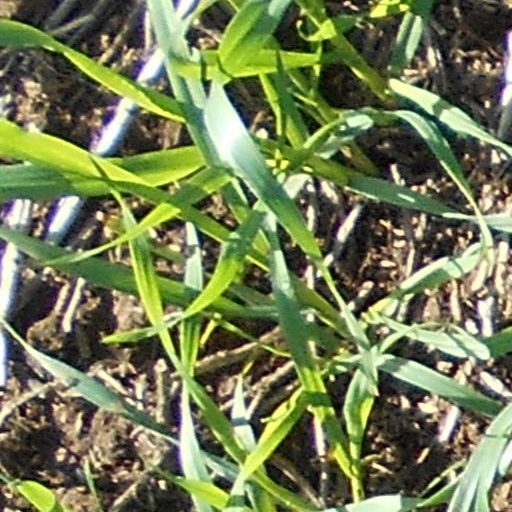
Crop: wheat